Fenian Rising

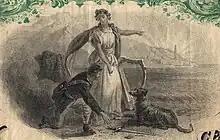
Image on Fenian Bond showing Erin instructing Civil War veteran to fight for his homeland across the ocean.

The Fenian Brotherhood, especially a faction of it under William R. Roberts, mobilised up to 1,000 Irish veterans of the American Civil War to launch raids on British army forts, customs posts and other targets in Canada in order to bring pressure on Britain to withdraw from Ireland in 1866 and 1871. While the U.S. authorities arrested the men and confiscated their arms afterwards, there is speculation that many in the US government had turned a blind eye to the preparations for the invasion, angered at actions that could be construed as British assistance to the Confederacy during the American Civil War. There were five Fenian raids of note. While they had some minor successes against Canadian forces, they were militarily and politically unsuccessful.